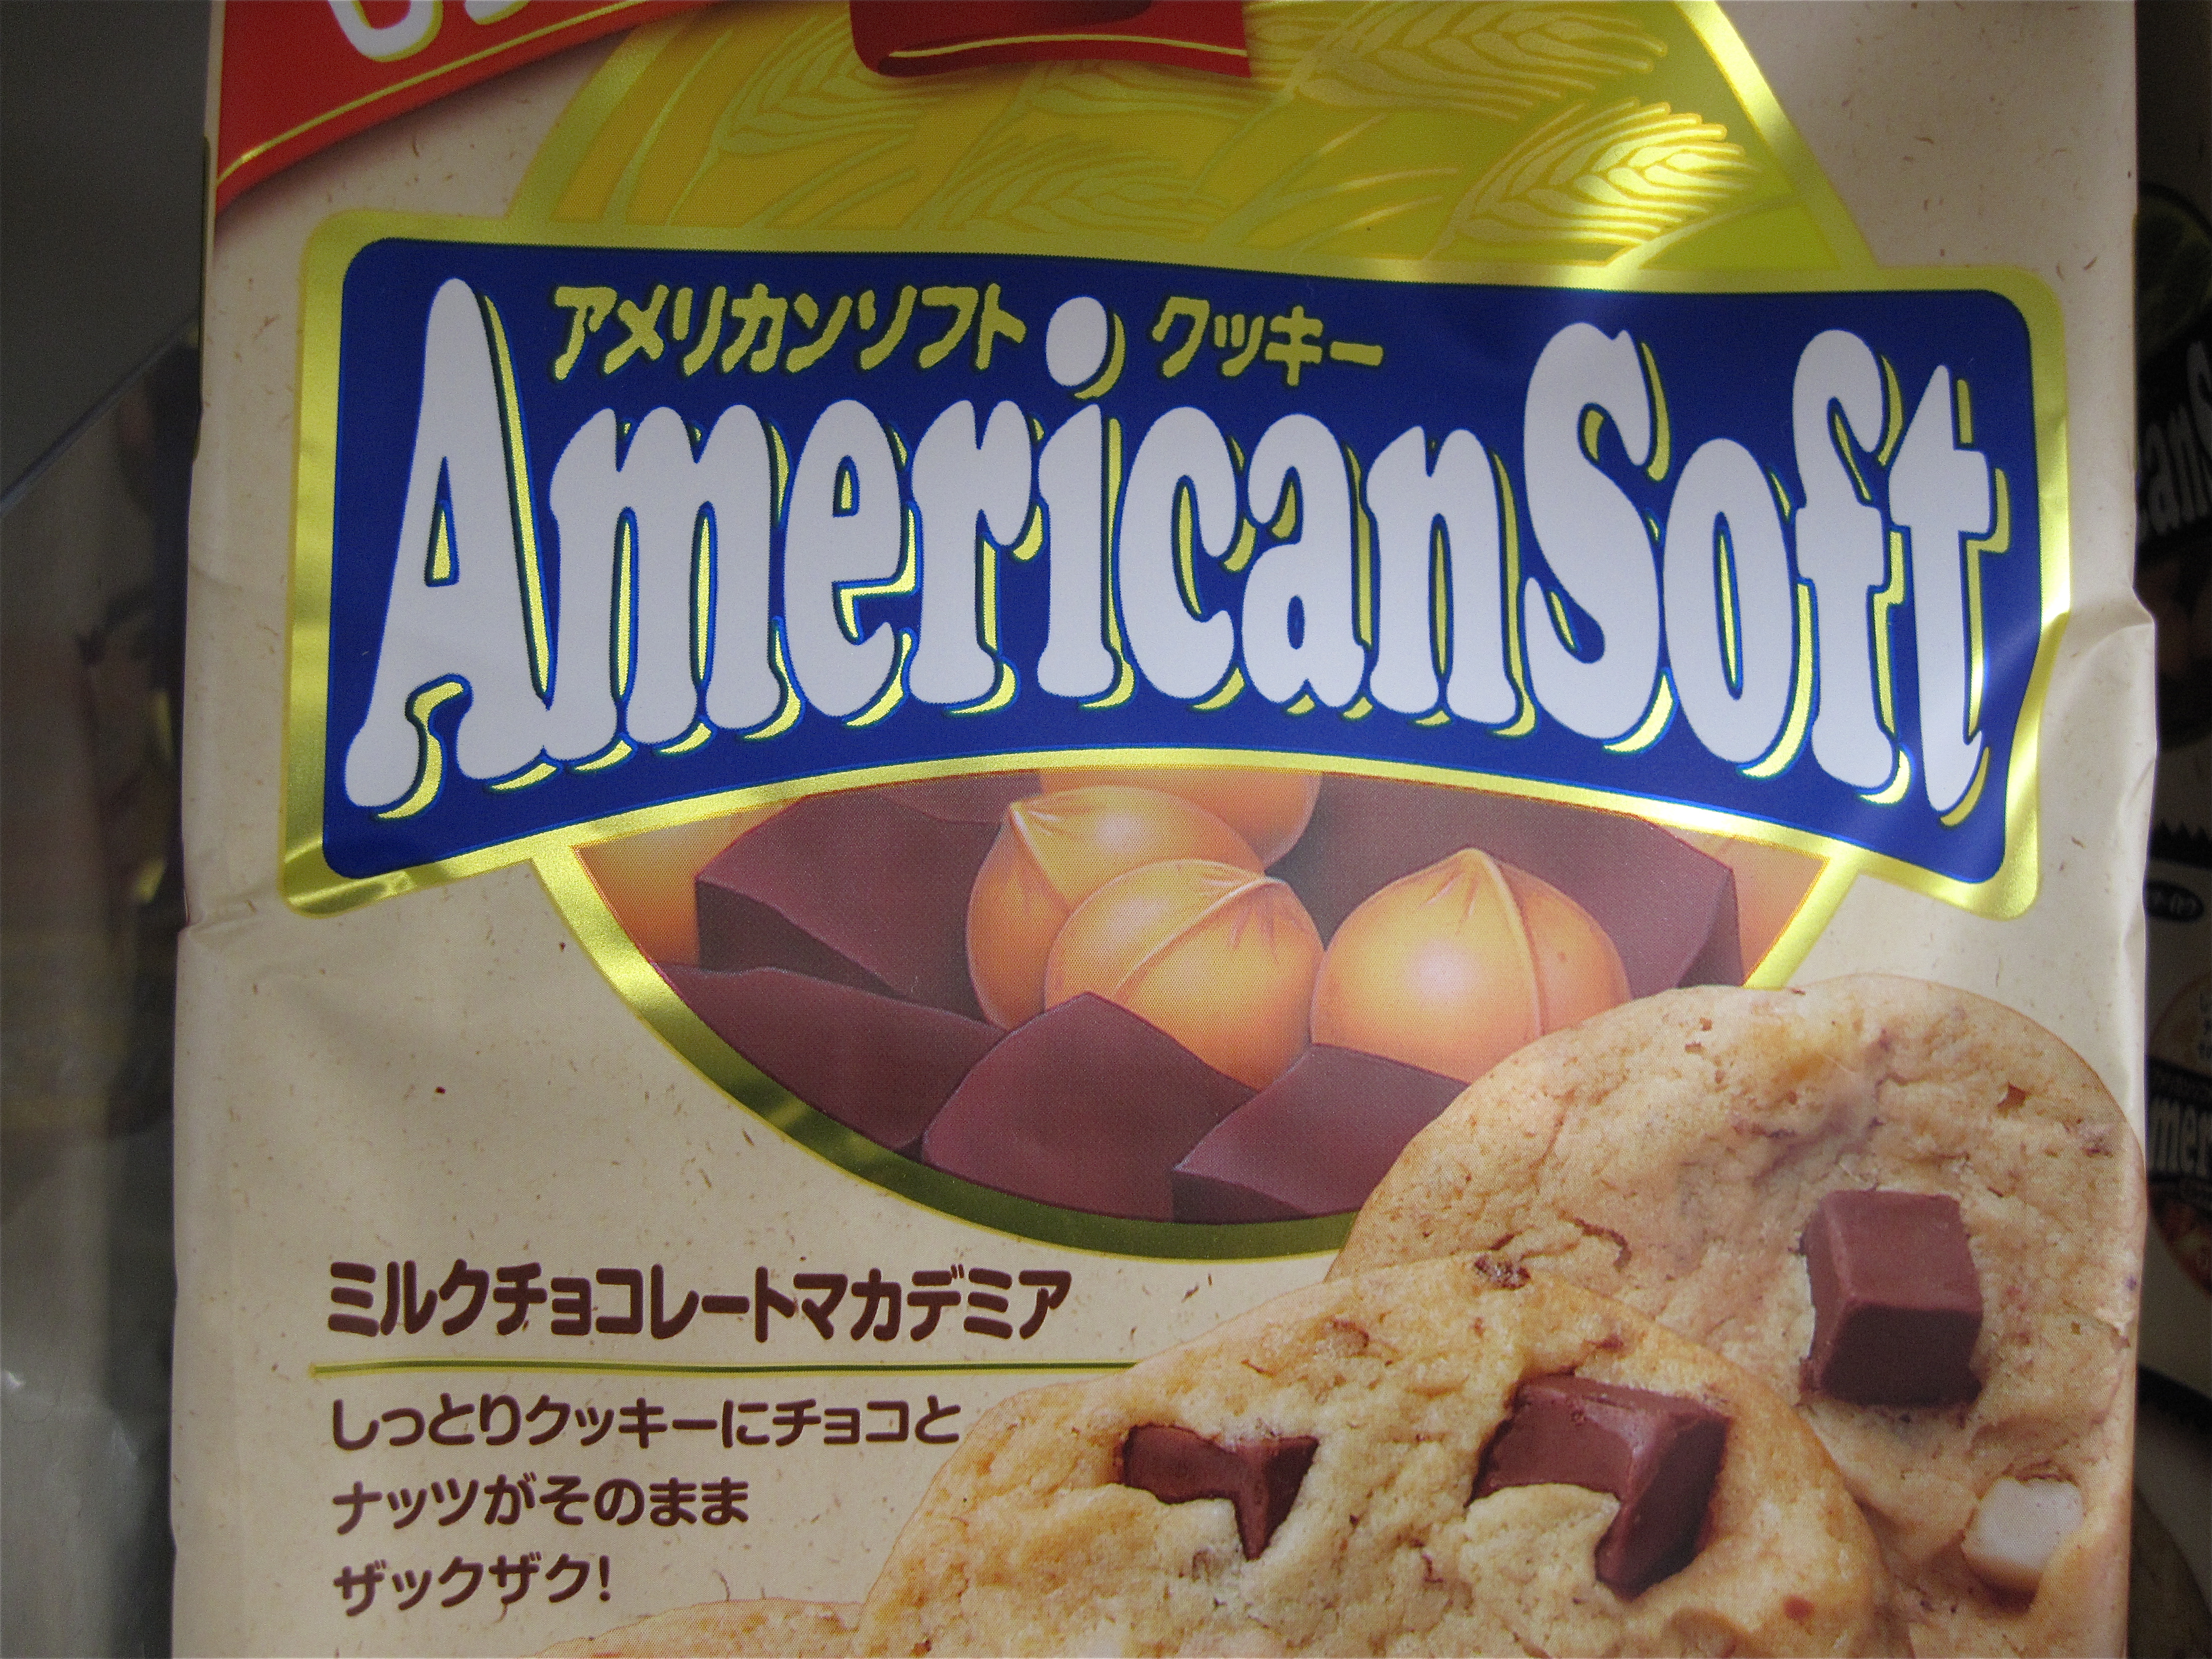
dish, meal, food, produce, breakfast, japan, dessert, baked goods, flavor, junk food, snack food